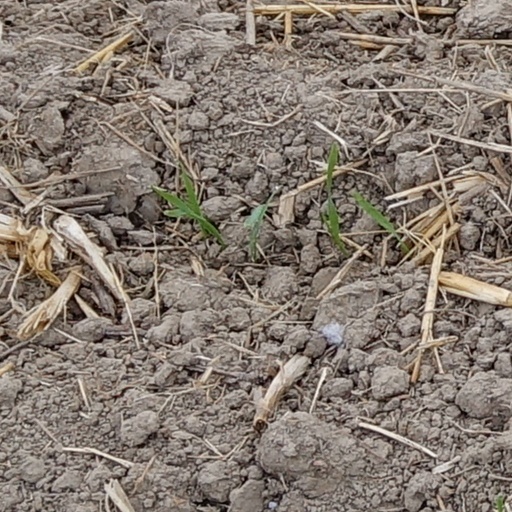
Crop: wheat